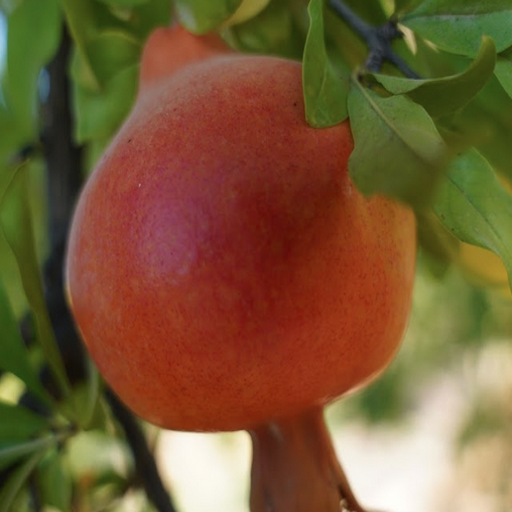
Label: Healthy